Samuel Alito

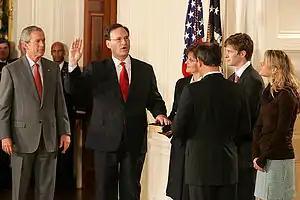
Alito ceremonially sworn in by Chief Justice John Roberts the day after his confirmation, February 1, 2006

On July 1, 2005, Associate Justice Sandra Day O'Connor announced her retirement from the Supreme Court effective upon the confirmation of a successor. President George W. Bush first nominated John Roberts to the vacancy, but when Chief Justice William Rehnquist died on September 3, Bush withdrew Roberts's nomination to fill O'Connor's seat and instead nominated Roberts to the Chief Justiceship. On October 3, Bush nominated Harriet Miers to replace O'Connor. Miers withdrew her acceptance of the nomination on October 27 after encountering widespread opposition.